Rus' chronicles

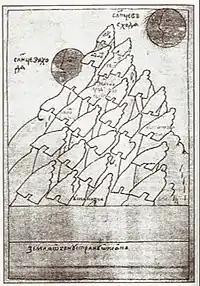
Illustration from "Christian Topography" (Uvarov edition) captioned, "The world on the other side of the door"

An estimated 5,000 "svods" exist. Most have not been preserved as originals; only copies and partial revisions created between the 13th and 19th centuries, including the oldest 11th- and 12th-century chronicles, are known.